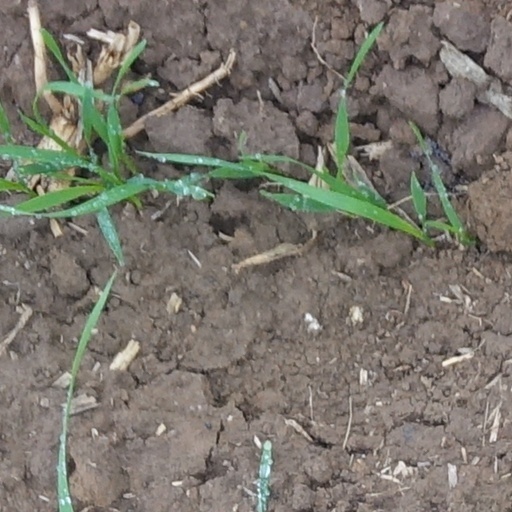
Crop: wheat